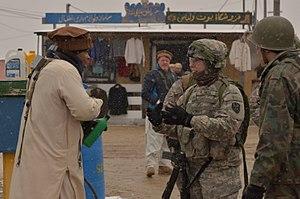
Un jeu de rôle est une technique ou activité, par laquelle une personne interprète le rôle d'un personnage dans un environnement fictif. Le participant agit à travers ce rôle par des actions physiques ou imaginaires, par des actions narratives et par des prises de décision sur le développement du personnage et de son histoire.